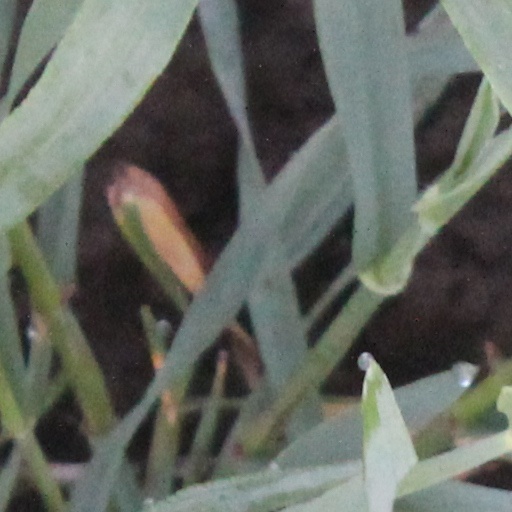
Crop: wheat